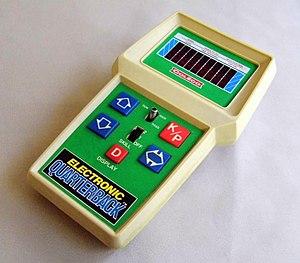
Un jeu électronique, ou jeu électronique de poche et jeu électronique portable, est un petit appareil électronique destiné à la pratique du jeu vidéo. Il peut s’agir d’un jeu avec des mécanismes originaux ou de l’adaptation en jeu vidéo d’un jeu solitaire ou de société ou encore d’une version miniaturisée d’un autre jeu vidéo. Il se rapproche parfois des caractéristiques d'une console portable, bien qu'il soit généralement rudimentaire sur le plan technologique. Un tel appareil est conçu pour ne faire fonctionner qu'un nombre limité de jeux, si ce n'est qu'un seul jeu.